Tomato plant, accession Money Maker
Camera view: horizontal (90 deg, fisheye); turntable rotation: 240 degrees
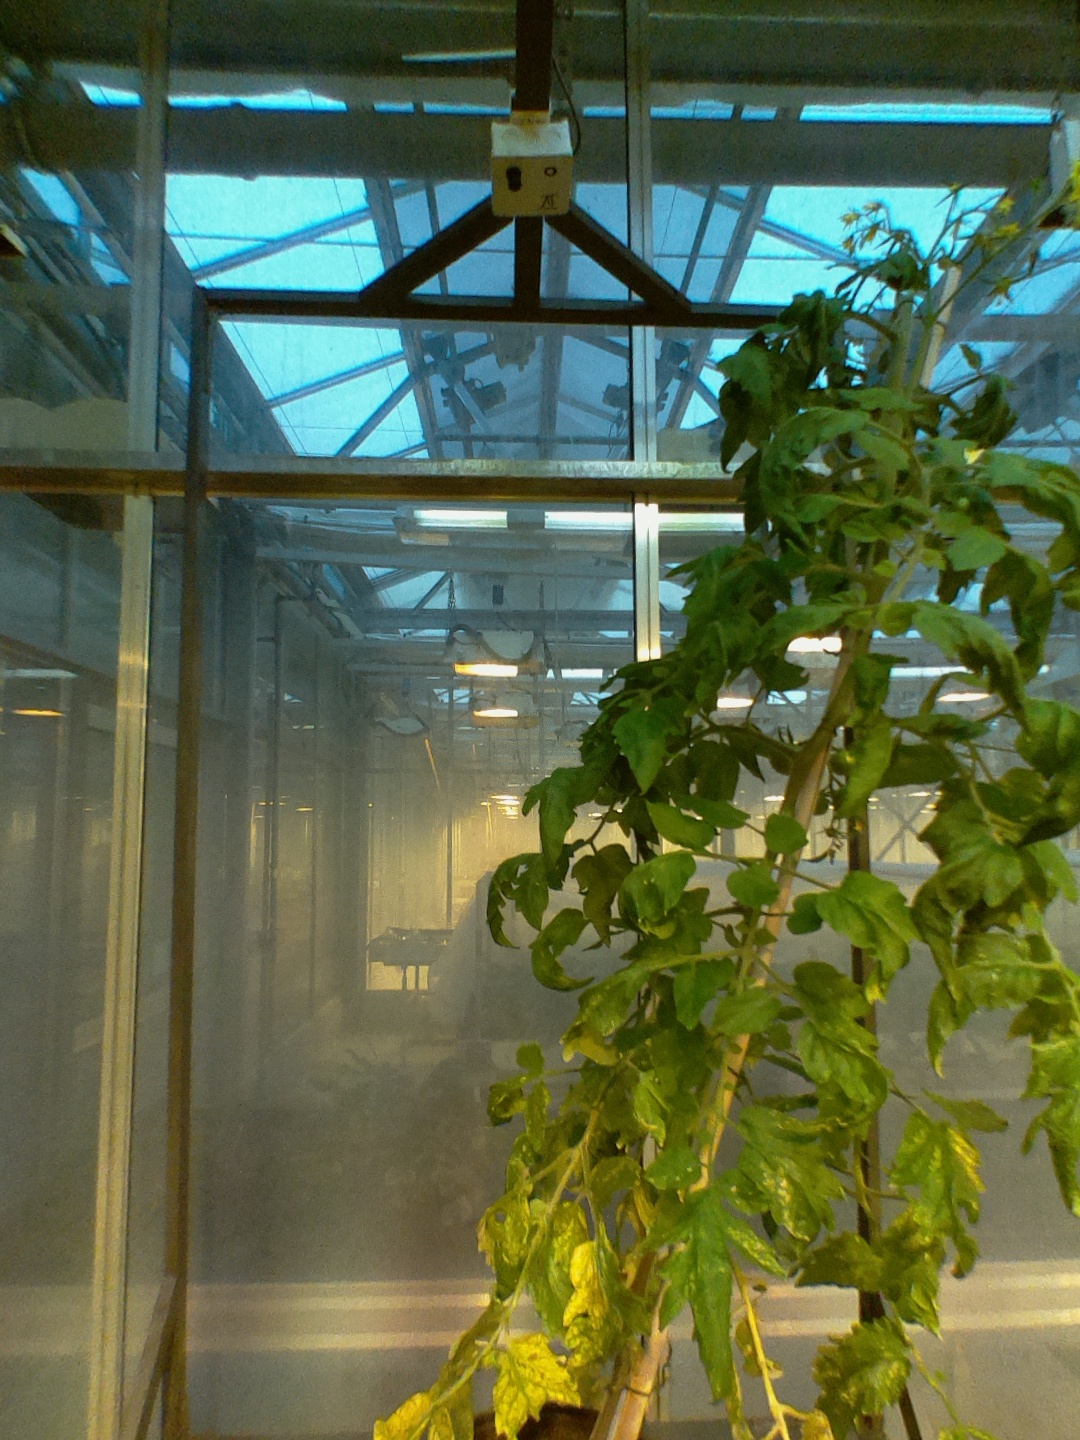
BBCH growth stage 72: 20%-30% of final fruit size